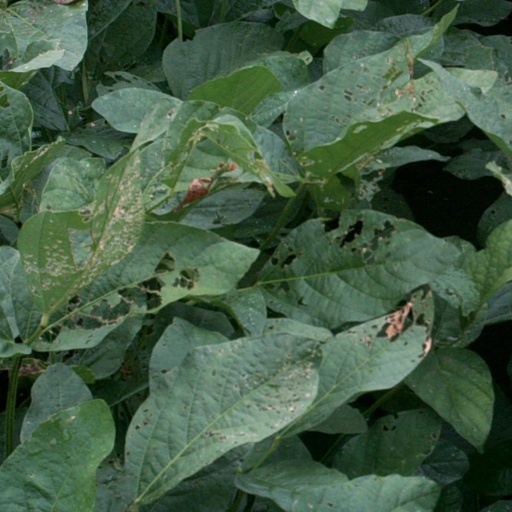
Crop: soybean